Jean-Louis Baudelocque

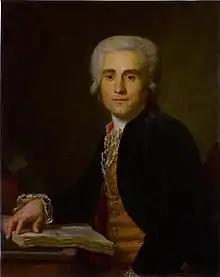

Jean-Louis Baudelocque (30 November 1745 – 2 May 1810) was a French obstetrician who studied and practiced medicine in Paris. He was born in Heilly, in the French region of Picardy.